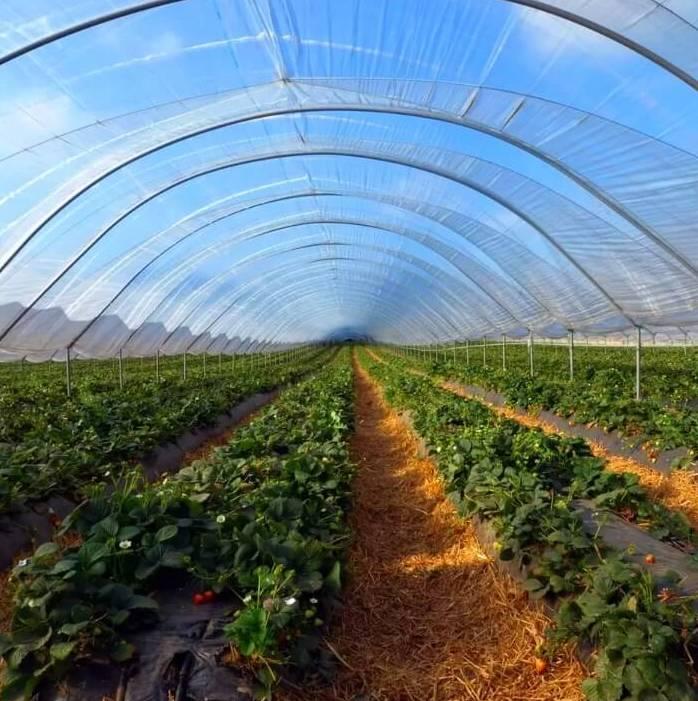
Mimea ya kijani kibichi ambayo iliyo na matunda ya rangi ya nyekundu yanafanyiwa hapa kwenye kilimo cha chafu pia kuna nyasi ambaye iko kati kati ya mitaro na pia maua yanaonekana ya rangi nyeupe.